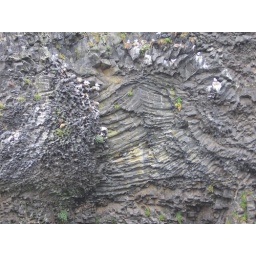
sea birds nesting in basalt columns